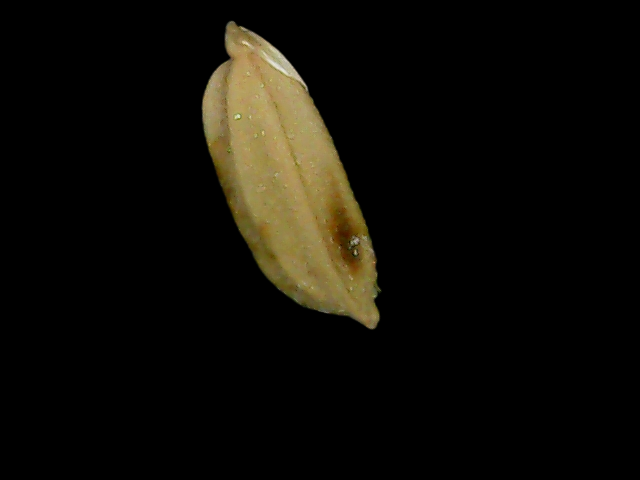
Rice variety: Bd76